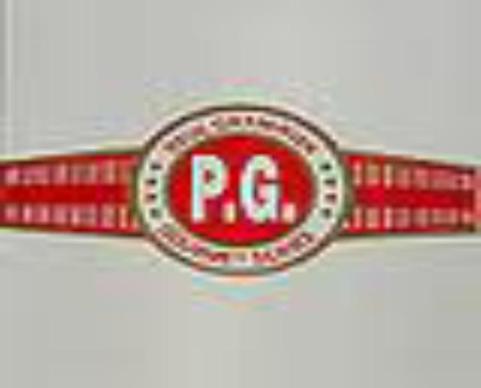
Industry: Necessities